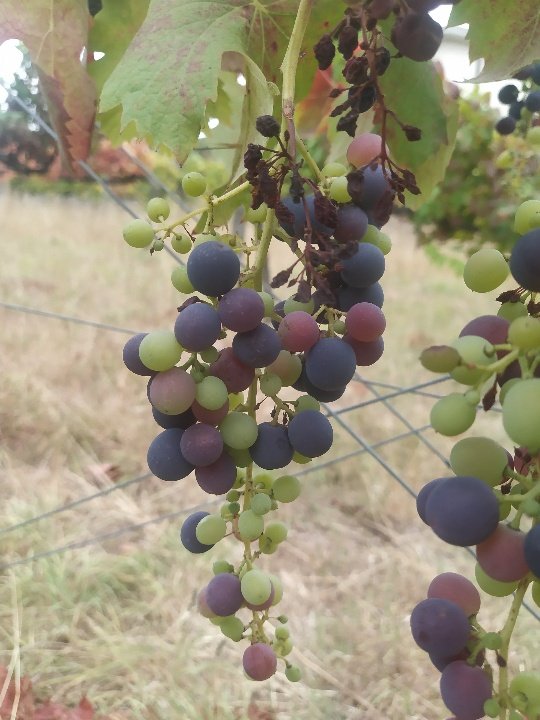
Berries visible: 98
Grape clusters: 2